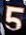
Number: 5